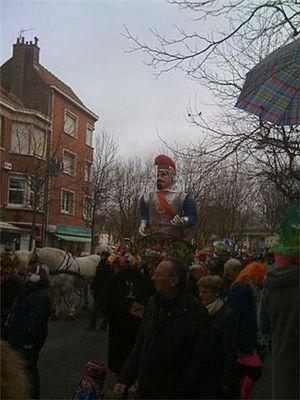
Le géant de Dunkerque Reuze lors de l'avant-bande de Malo-les-Bains
Dunkerque est une commune française, sous-préfecture du département du Nord.
Le Reuze, c'est à Dunkerque, le géant Allowyn, qui sort pour présider au carnaval la sortie de la bande des pêcheurs, tous les ans, en février.